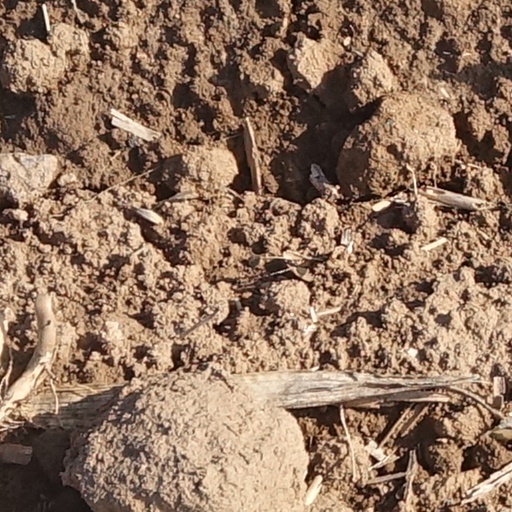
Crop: wheat